Asad Shafiq

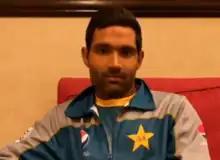
Shafiq in 2017

Asad Shafiq (born 28 January 1986) is a Pakistani former cricketer who played for the Pakistan national cricket team between 2010 and 2020. He is a member of the Men's National Selection Committee of the Pakistan Cricket Board.